The Girl's Houseboy

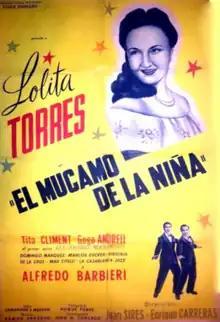
Film poster

The Girl's Houseboy (El mucamo de la niña) is a 1951 Argentine musical comedy film of the classical era of Argentine cinema, directed by Enrique Carreras on his directorial debut with Juan Sires. It is based on a play by Nato Lamarque, which he adapted for the screen. It stars Lolita Torres, Alfredo Barbieri, Tito Climent and Gogó Andreu and was released on 24 October 1951 in Buenos Aires.